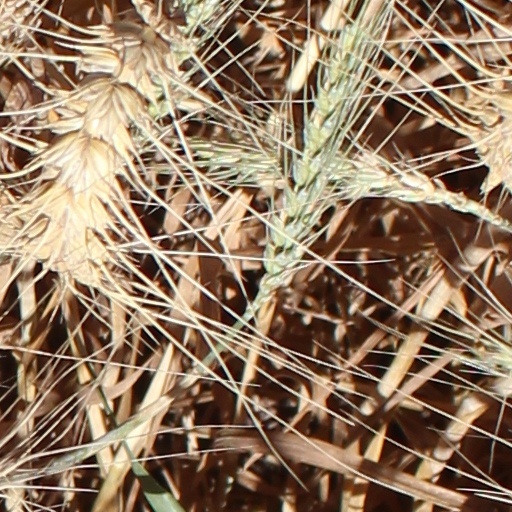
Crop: wheat